Poverty Point

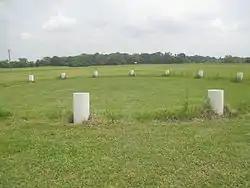
Barrels outline circular structures in the 37.5-acre (17.4 ha) plaza at Poverty Point

Approximately 1.8 miles (2.9 km) south of the Poverty Point site center is the Lower Jackson Mound (16WC10) a conical structure 10 ft (3 m) in height and 115 ft (35 m) in diameter at its base. For many years, archaeologists believed the Lower Jackson Mound was built during the same time as the Poverty Point site. However, modern radiocarbon dates from the base of the Mound demonstrate that the Lower Jackson Mound was built ca. 3900 to 3600 BC which predates the Poverty Point earthworks by about 1500 years. Artifacts typical of the early date, such as baked loess blocks and Evans projectile points, were recovered near the mound. Lower Jackson Mound is on the same north–south line as the later Poverty Point Mounds E, A, and B.